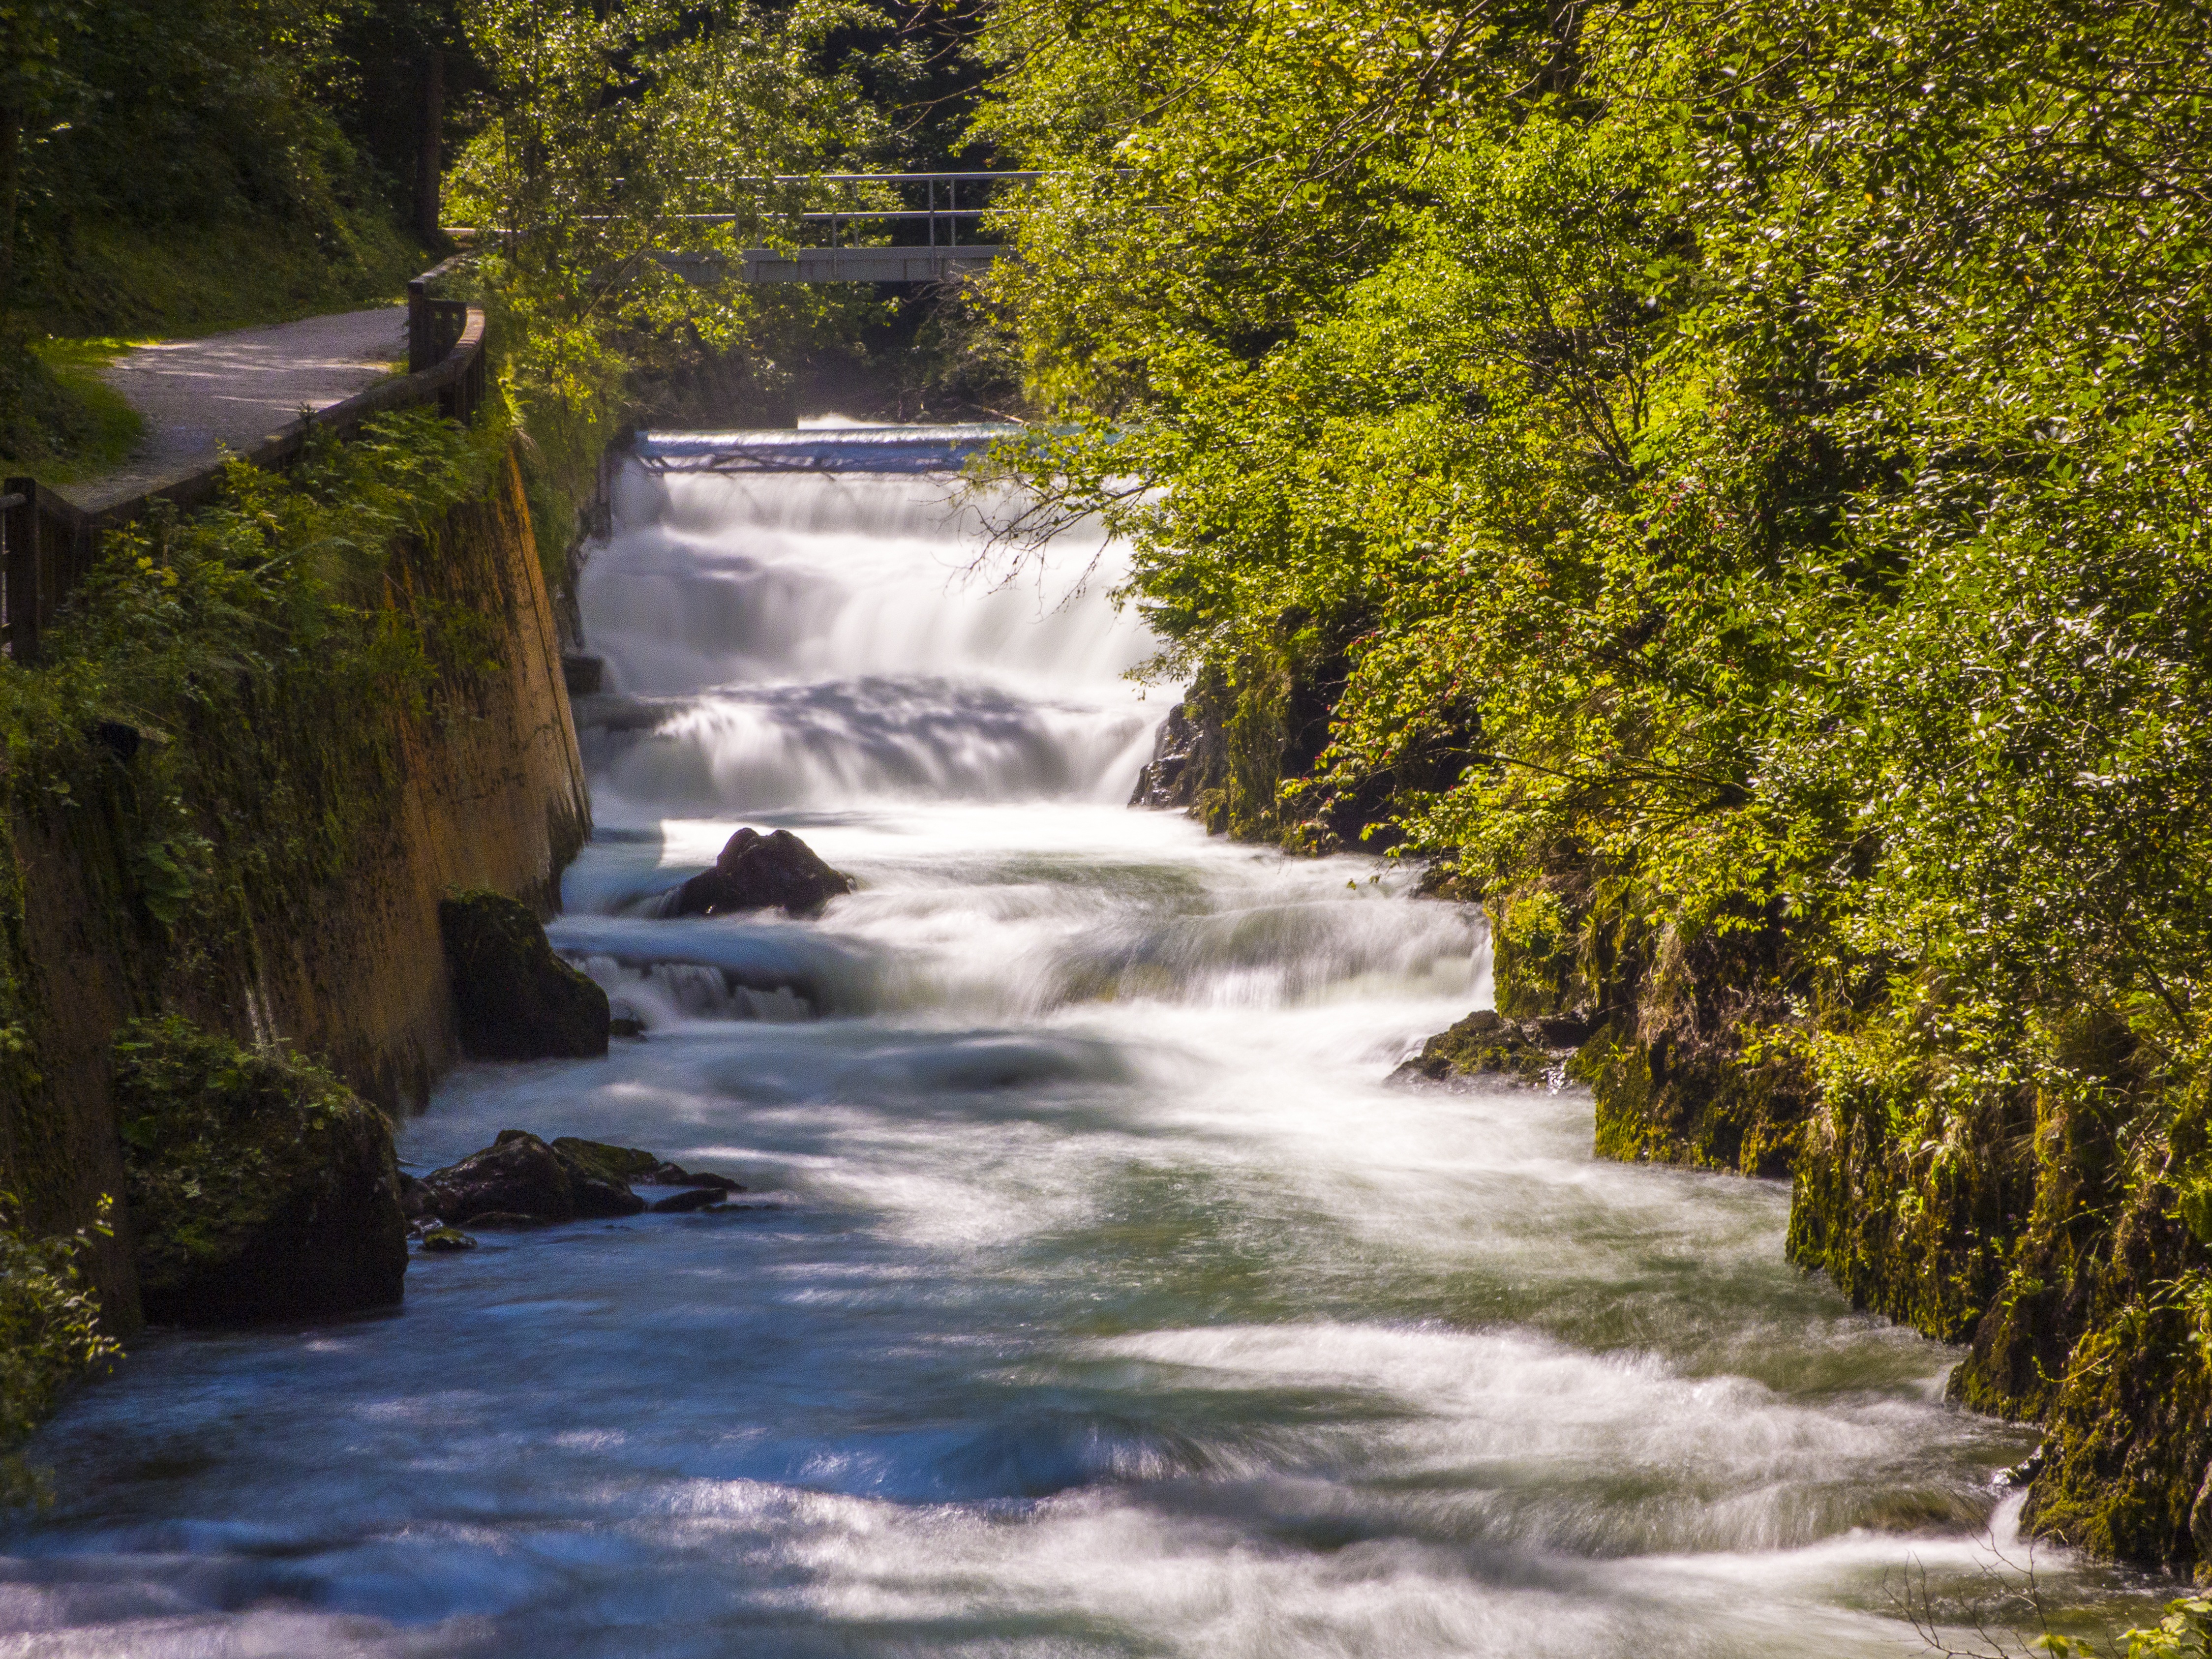
landscape, water, nature, rock, waterfall, creek, river, stream, autumn, holiday, rapid, body of water, wasserfall, water feature, schladming, watercourse